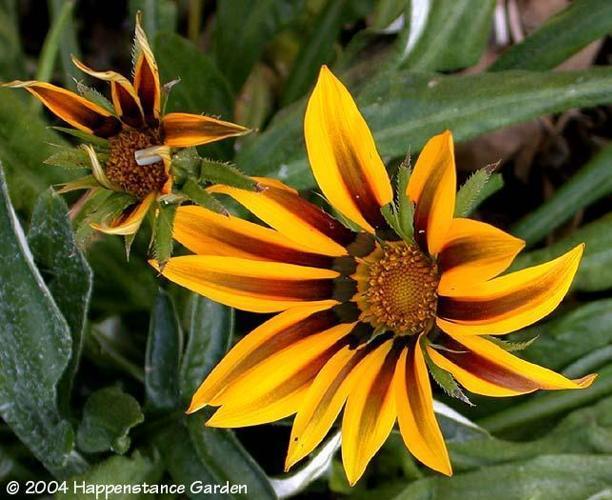
Label: gazania